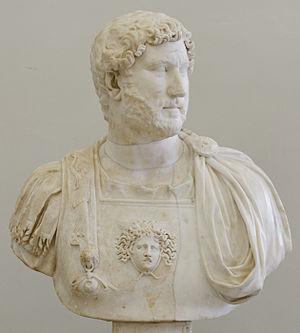
Buste de l'empereur Hadrien monté sur un buste cuirassé.
La Grèce, aussi appelée Hellas ou francisé en Hellade, en forme longue la République hellénique, est un pays d’Europe du Sud. D'une superficie de 131 957 km² pour un peu moins de onze millions d'habitants, le pays partage des frontières terrestres avec l’Albanie, la Macédoine du Nord, la Bulgarie et la Turquie et des frontières maritimes avec l'Albanie, l'Italie, la Libye, l'Égypte et la Turquie. La mer Ionienne à l'ouest et la mer Égée à l'est, parties de la mer Méditerranée, encadrent le pays dont le cinquième du territoire est constitué de plus de 9 000 îles et îlots dont près de 200 sont habités. De plus, 80 % de son territoire est constitué de montagnes dont la plus haute est le mont Olympe, dont le sommet culmine à 2 917 mètres.